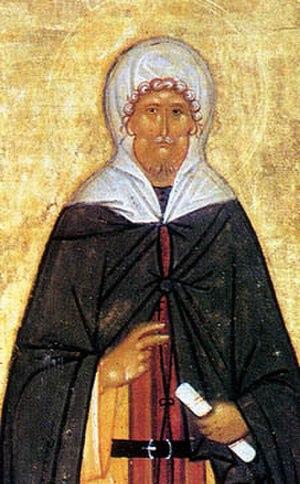
La littérature syriaque est l'ensemble des œuvres écrites en syriaque.